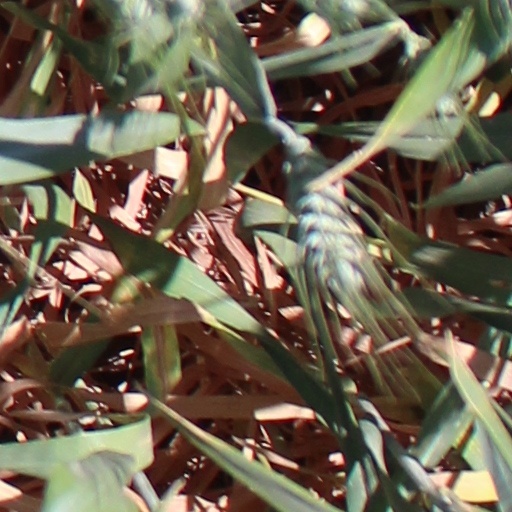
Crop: wheat